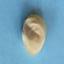
Maize quality: Good